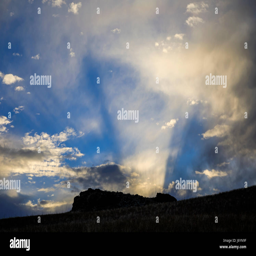
in this shot the rays from the setting sun light up the clouds over a rock formation on a ridge